Brittany

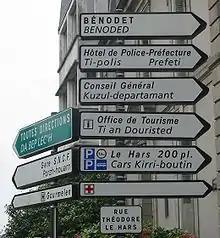
Bilingual road signs can be seen in traditional Breton-speaking areas.

French, the sole official language of the French Republic, is spoken today by the vast majority in Brittany, for whom it is usually their mother tongue. However, French was not widely known in the region before the 19th century, and two regional languages exist in Brittany: Breton and Gallo. They are separated by a language border that has constantly moved back since the Middle Ages.